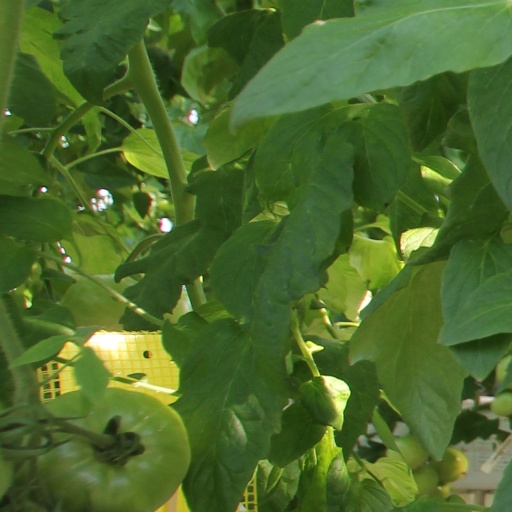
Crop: tomato